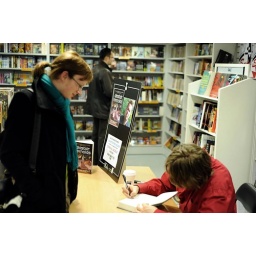
Fan girl Clarissa getting her book signed by Alistair Reynolds(I got my copy signed as well)